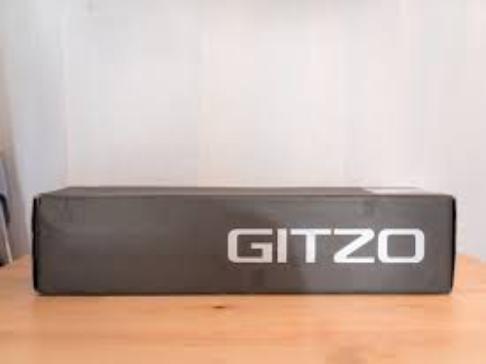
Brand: Gitzo
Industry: Electronic